Jonathan Miller

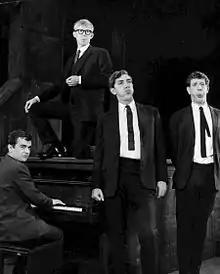
Miller (far right) in "Beyond the Fringe" on Broadway, with (from left) Dudley Moore, Alan Bennett and Peter Cook

Miller helped to write and produce the satirical revue "Beyond the Fringe", which premiered at the Edinburgh Festival in August 1960. This launched, in addition to his own, the careers of Alan Bennett, Peter Cook and Dudley Moore. Miller quit the show shortly after its move from London to Broadway in 1962, and took over as editor and presenter of the BBC's arts programme "Monitor" in 1965. The "Monitor" appointment arose because Miller had approached Huw Wheldon about taking up a place on the BBC's director training course. Wheldon assured him that he would "pick it up as he went along".